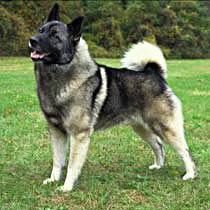
Norwegian_elkhound